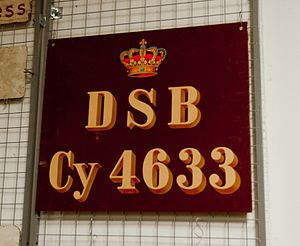
Litra (tog) / DSB / Lidt om bogstaver
Plade fra DR's rekvisitlager med litra og nummer på personvogn. Vognen blev anskaffet som CQ 10633 i 1923, omlitreret i 1941 og udrangeret i 1960.[4] Udformningen er ikke helt korrekt, idet Y skulle have været med kapitæl
Skilt med ukendt betydning, men sandsynligvis brugt/lavet af DSB. Set i DR's rekvisitlager.
Litra er indenfor jernbaneverdenen betegnelser for forskellige typer materiel. På dansk materiel benyttes udelukkende bogstaver enten enkeltvis eller i kombinationer, hvor de enkelte bogstaver har forskellige betydninger. I flere andre lande betegnes materiellet med tal eller en kombination af bogstaver og tal.